Bologovsky District

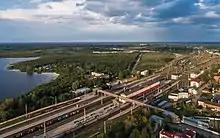
Bologoye railway station.

Bologoye is a major railway hub, where four railway lines cross: One connects Moscow and Saint Petersburg, and three more connect Bologoye with Rybinsk via Bezhetsk and Sonkovo, with Pskov via Valday and Staraya Russa, and with Velikiye Luki via Andreapol. There is passenger traffic along all these lines. The principal stations (all on the Moscow – Saint Petersburg Railway) are Bologoye, Berezayka, and Lykoshino.